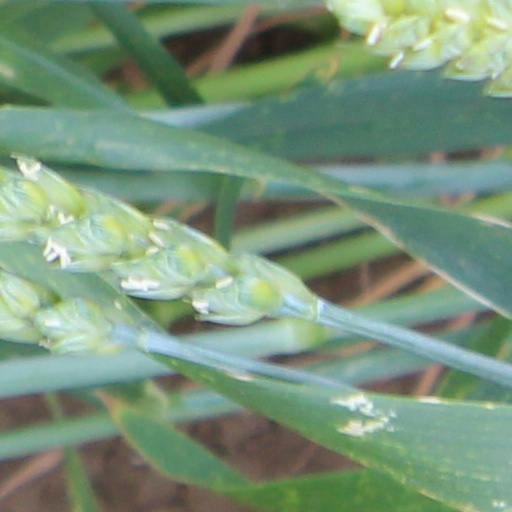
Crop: wheat